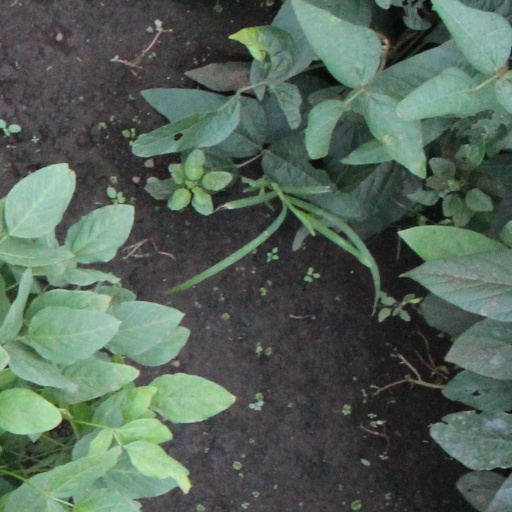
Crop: soybean